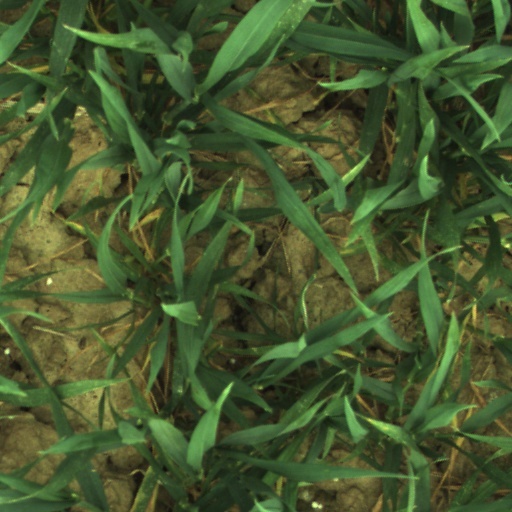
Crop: wheat